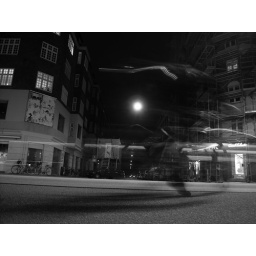
A guy on his bike stopped in front of me to cross the traffic on Amagerbrogade